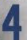
Number: 4